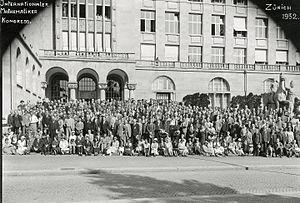
Le Congrès international des mathématiciens est une manifestation organisée tous les quatre ans par l'Union mathématique internationale. Le premier s’est tenu à Zurich en 1897.
Cette page présente la liste des orateurs au Congrès international des mathématiciens organisé tous les quatre ans. Être invité à parler à un CIM a été appelé « l'équivalent, dans cette communauté, d'une admission à un Temple de la renommée ».